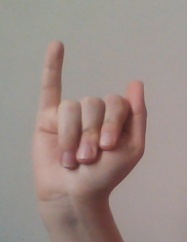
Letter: meem